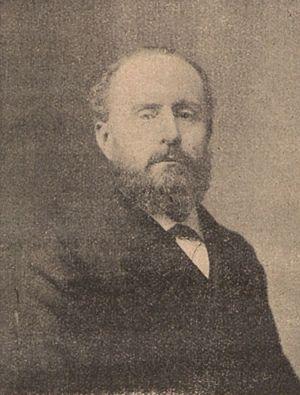
""Longnon, de l'Institut, chevalier de la Légion d'honneur, membre de la Patrie Française""."
Auguste Honoré Longnon, né à Paris le 18 octobre 1844 et mort dans sa ville natale le 12 juillet 1911, est un archiviste et historien français, spécialiste de la Gaule romaine.